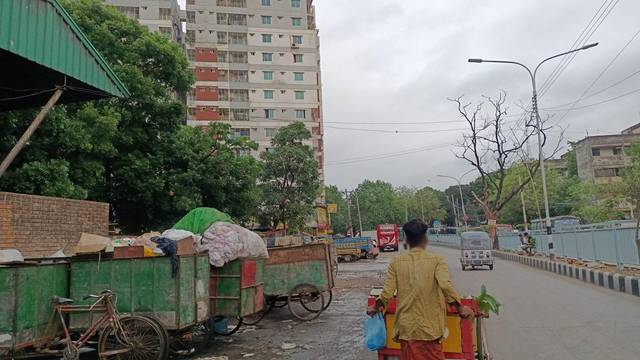
Region: Bangladesh
Coordinates: 23.806, 90.352